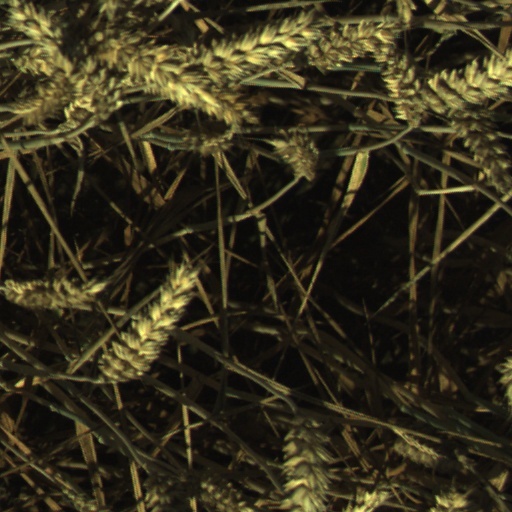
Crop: wheat